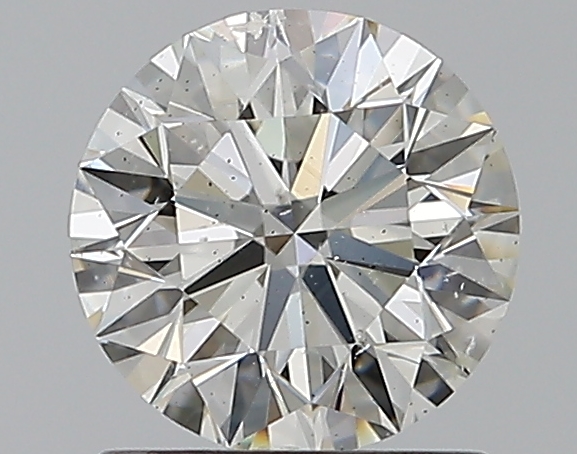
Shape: round
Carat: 1.02
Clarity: SI1
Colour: I
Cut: EX
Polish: EX
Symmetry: EX
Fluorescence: N
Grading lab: GIA
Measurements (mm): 6.37 x 6.4 x 4.01